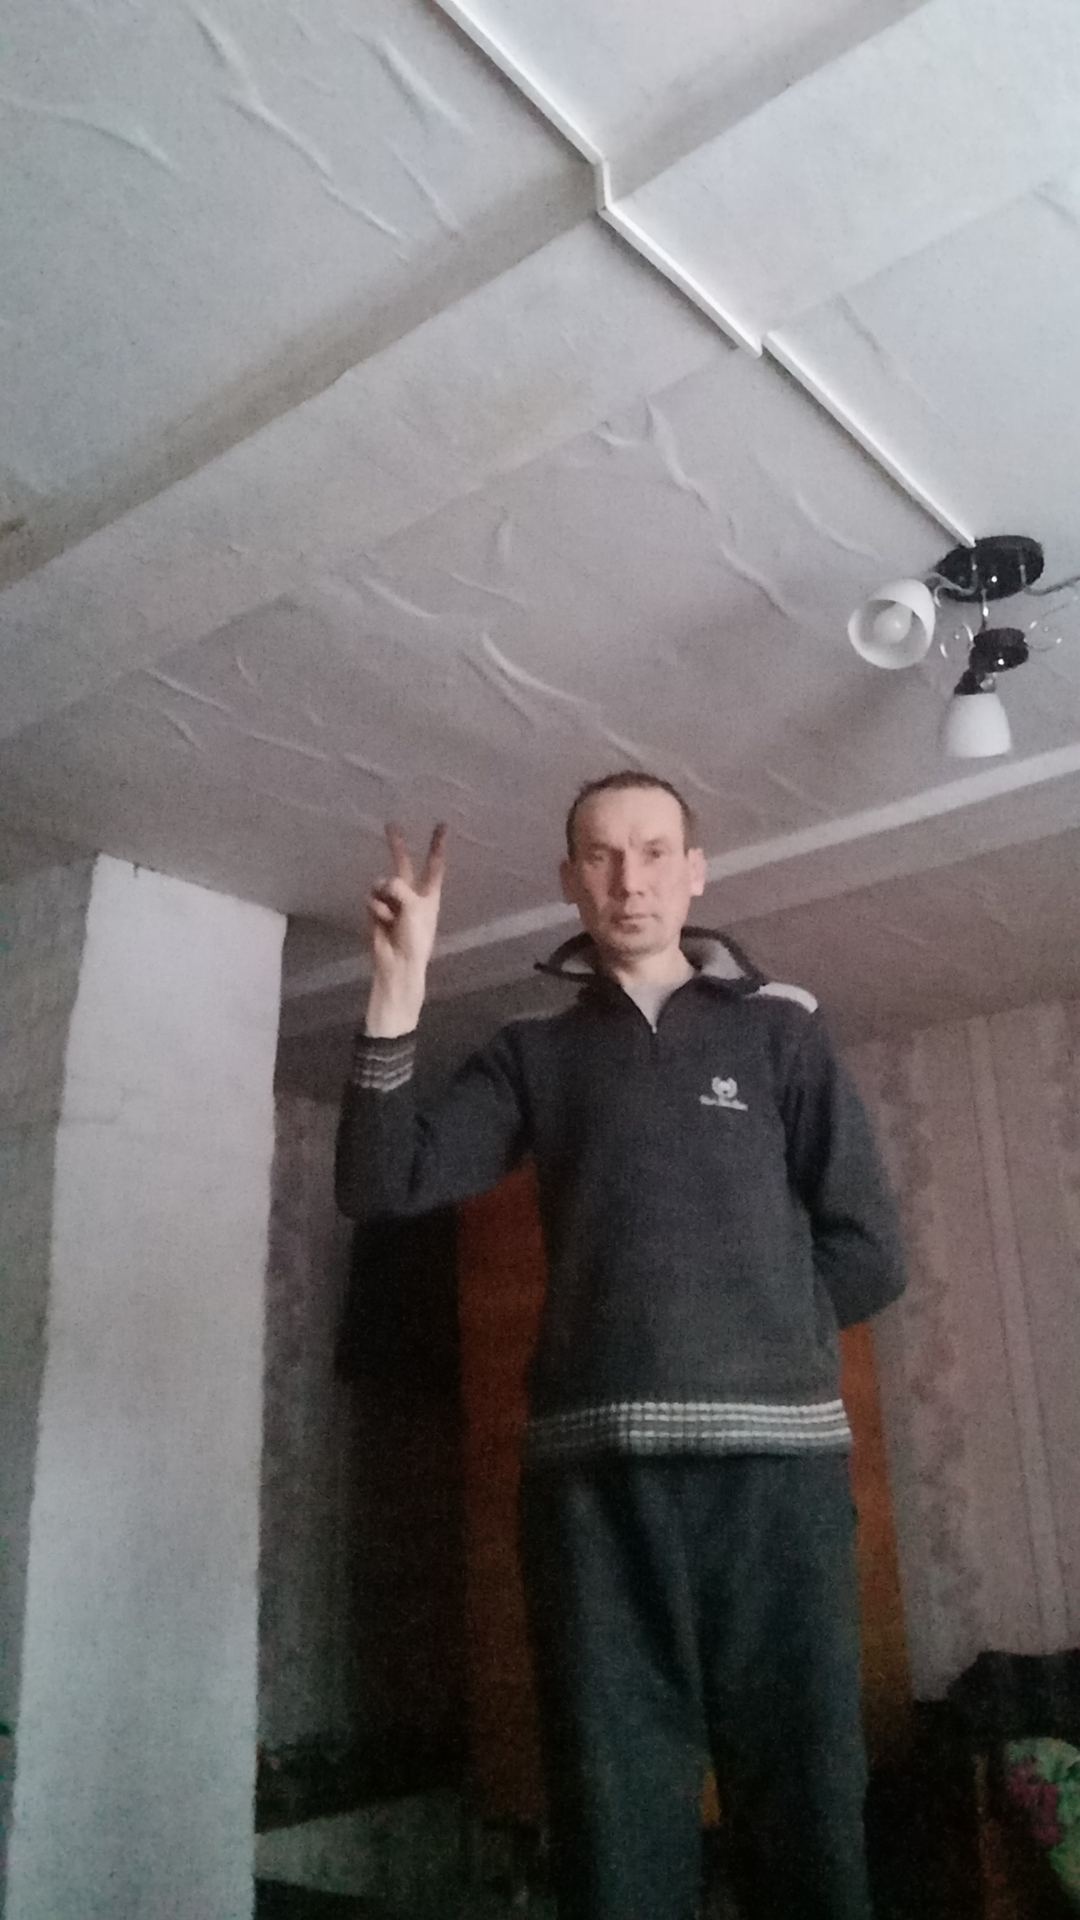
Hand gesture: peace